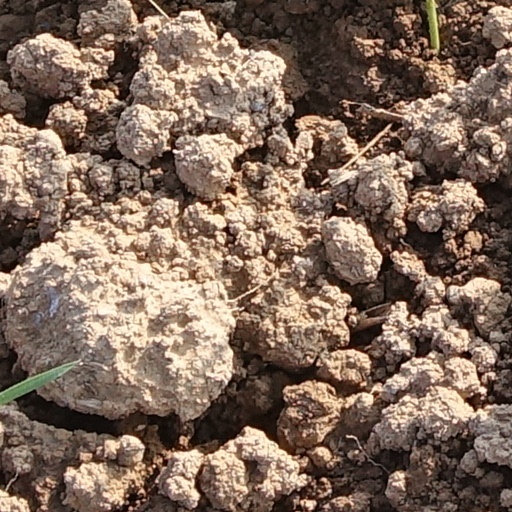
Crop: wheat